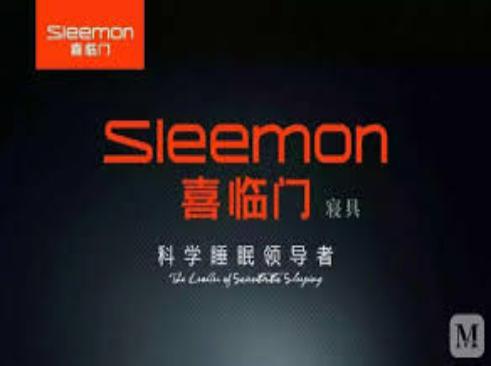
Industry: Necessities